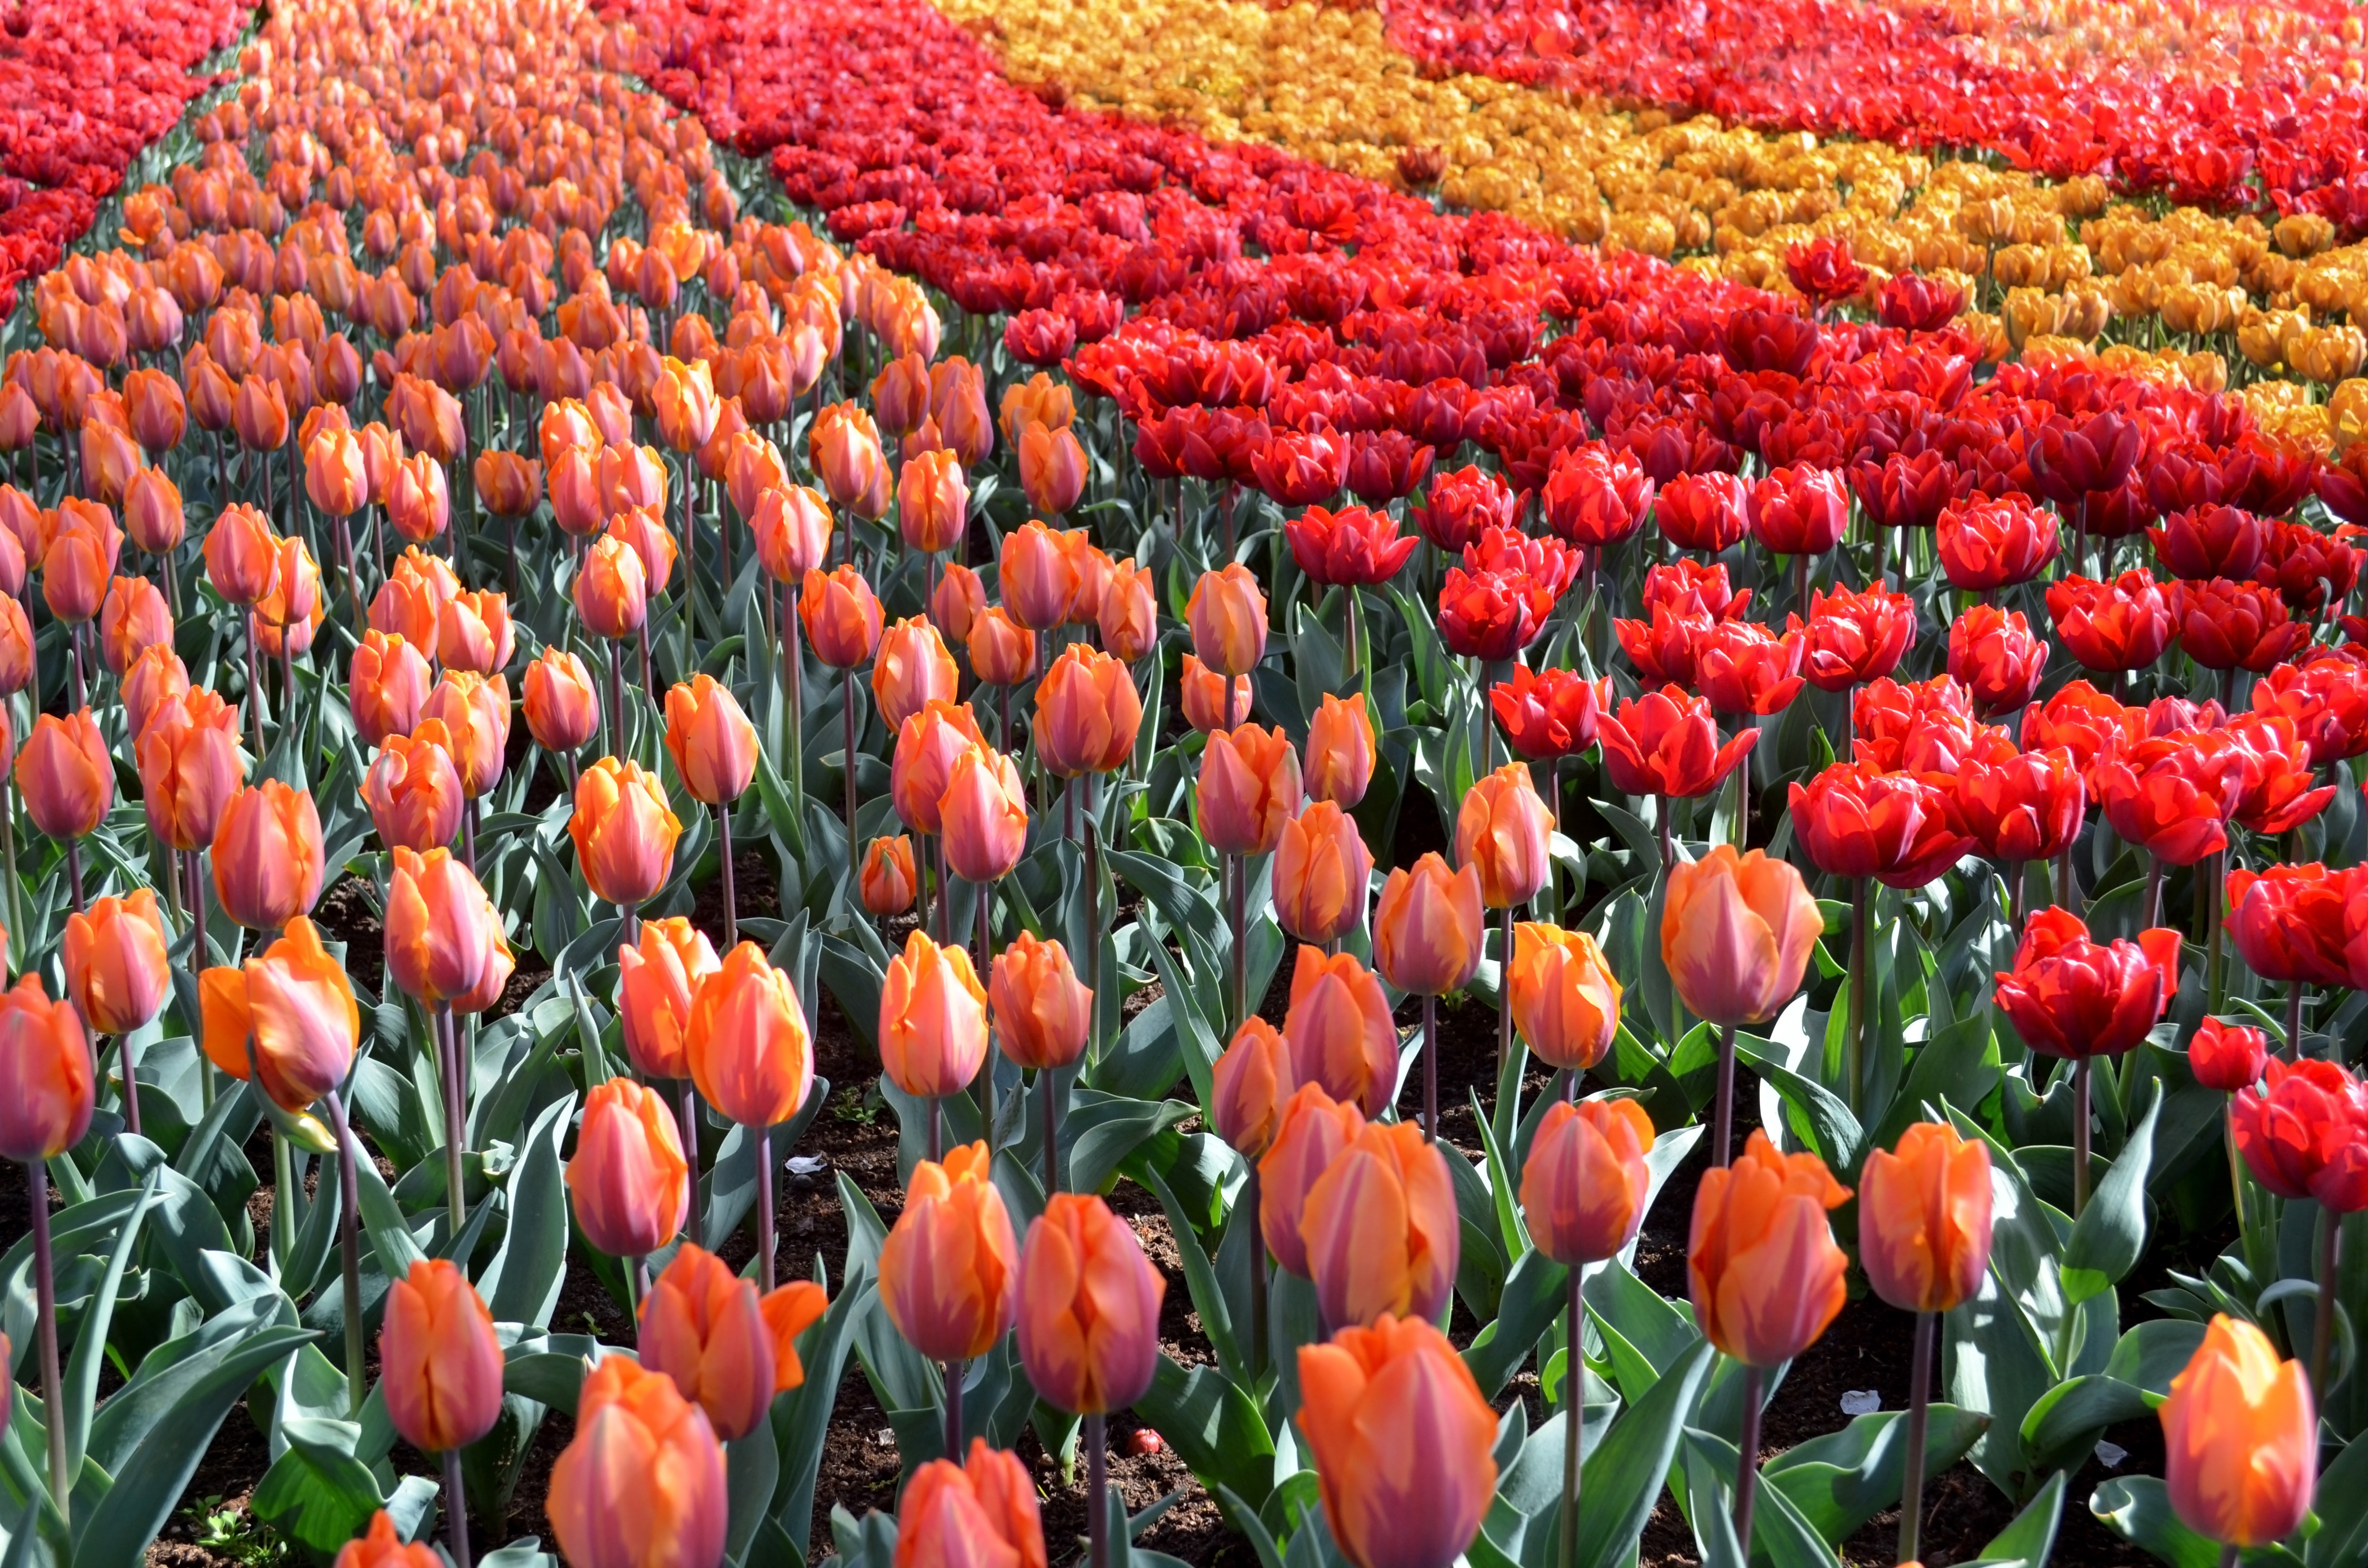
flower, flowering plant, plant, tulip, plantation, field, petal, botany, spring, botanical garden, lily family, landscape, annual plant, groundcover, plant stem, wildflower, perennial plant